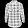
Label: Shirt